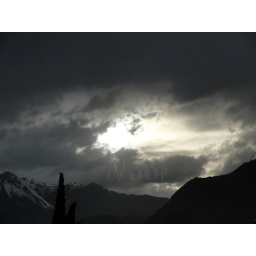
A face in the cloud